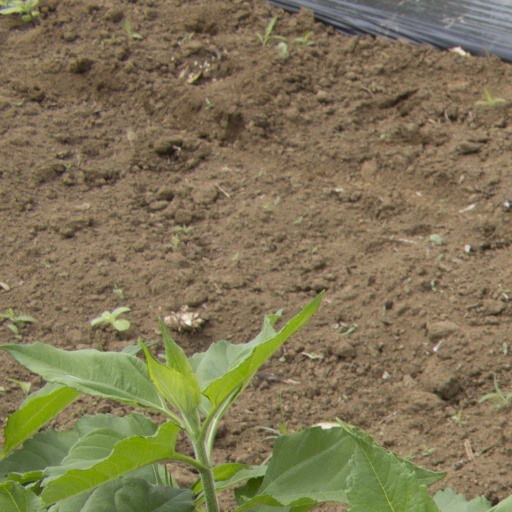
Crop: Jerusalem artichoke